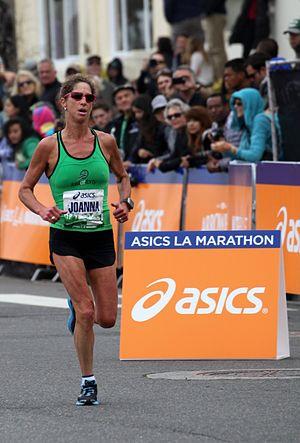
Joanna Zeiger
Joanna Zeiger ne le 4 mai 1970 à Baltimore dans le Maryland aux États-Unis est une triathlète américaine, championne du monde d'Ironman 70.3.